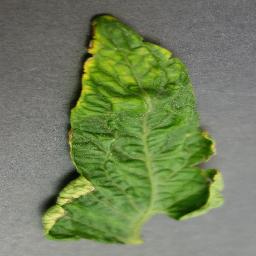
Label: Tomato___Tomato_Yellow_Leaf_Curl_Virus